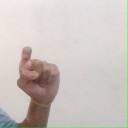
अक्षर: इ